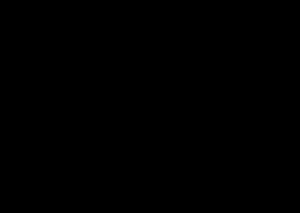
Urinsyre / Struktur
Ketonformen af urinsyre
Urinsyre, som ikke må forveksles med urinstof, er slutproduktet i nedbrydningen af nukleinsyrer. Det foregår hos mange dyrearter som krybdyr, fugle, aber og mennesker. Hos krybdyr og fugle er det dog sådan, at også aminosyrer bliver nedbrudt til urinsyre. Hos de fleste arter omdannes urinsyren videre til allantoin, men hos mennesker og menneskeaber sker dette ikke, og urinsyren anvendes i stedet som en vigtig antioxidant i blodet. Denne tilpasning skyldes at ovenstående arter har mistet evnen til selv at danne askorbinsyre, en anden vigtig antioxidant. Urinsyrens salte hedder urater.